Cicada

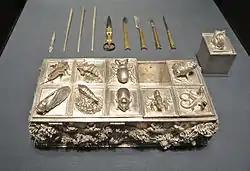
Silver casket with writing utensils, made by the Nuremberg goldsmith Wenzel Jamnitzer (1507/08–1585): a silver cicada is at lower left.

Some cicadas such as "Hemisciera maculipennis" display bright deimatic flash coloration on their hind wings when threatened; the sudden contrast helps to startle predators, giving the cicadas time to escape. Most cicadas are diurnal and rely on camouflage when at rest, but some species use aposematism-related Batesian mimicry, wearing the bright colors that warn of toxicity in other animals; the Malaysian "Huechys sanguinea" has conspicuous red and black warning coloration, is diurnal, and boldly flies about in full view of possible predators.